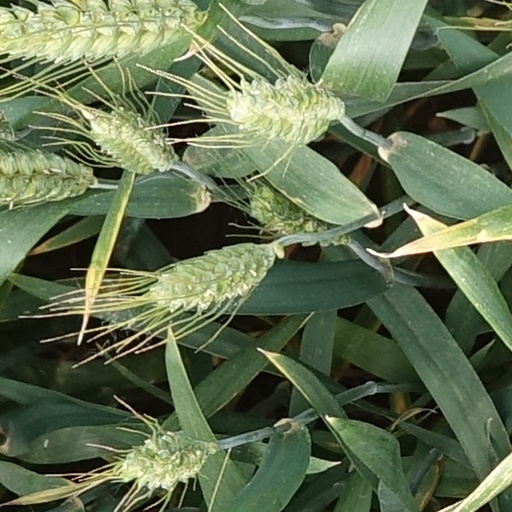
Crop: wheat